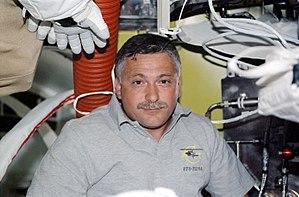
Fiodor Nikolaïevitch Iourtchikhine, parfois orthographié Fyodor Yurchikhin est un cosmonaute russe, né le 3 janvier 1959. Il est vétéran de cinq missions spatiales.